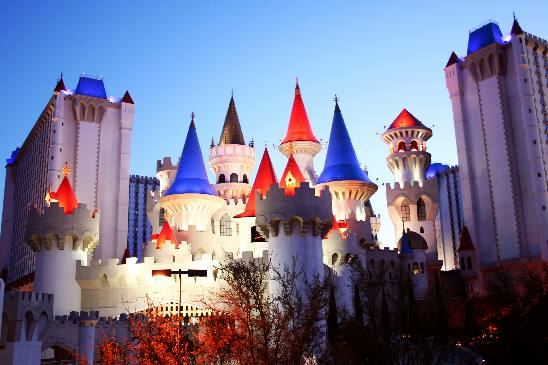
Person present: No